Sir Salimullah Medical College

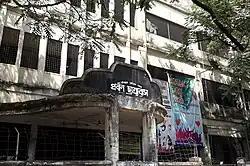
Entrance of Main Hostel

A countrywide combined medical admission test for MBBS course is held every year under the supervision of DGHS. Students after passing Higher Secondary School Certificate or equivalent examinations with the required grades can apply for the test. In 2024, 250 seats were allocated for MBBS course in Sir Salimullah Medical College. The qualified candidates, according to their preferences, get the opportunity to study at the medical college. Foreign candidates are selected by DGHS and MOHFW as per required qualifications.